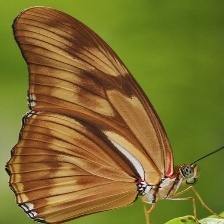
Species: JULIA